Looney Tunes Golden Collection: Volume 6

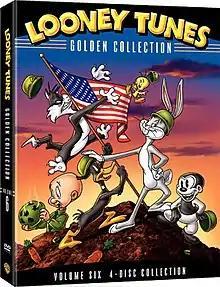
DVD cover

Looney Tunes Golden Collection: Volume 6 is a four-disc DVD box set collection of "Looney Tunes" and "Merrie Melodies" cartoons. Following the pattern of one release each year of the previous volumes, it was released on October 21, 2008. It is the final release in the "Looney Tunes Golden Collection" series. In fact, the set was almost canceled after 's disappointing sales, despite many remasters and bonus features already being completed. Fortunately, after pushback from those working on the set, such as Jerry Beck, Warner allowed the team to finish and release the set, with the set's selection of cartoons featuring many shorts originally intended for future volumes. Succeeding the "Golden Collection" series would be the "Looney Tunes Platinum Collection" series on Blu-ray, first released November 2011. In fact, the trailer for the was a slightly different version of the trailer for "Golden Collection: Volume 6". On July 3, 2012, a two-disc DVD version of Volume 1 of the "Platinum Collection" was released.